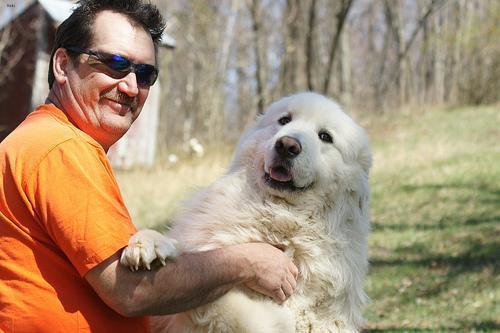
great pyrenees